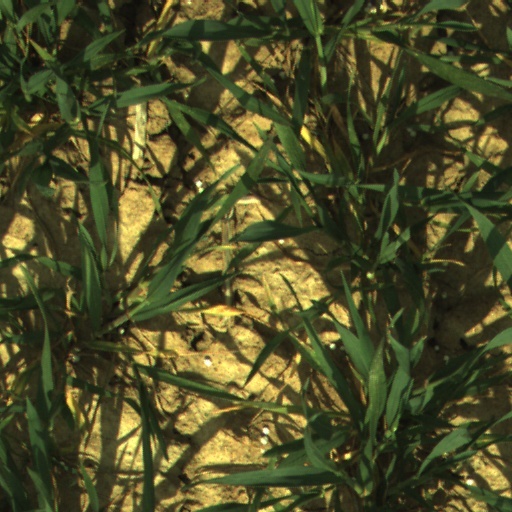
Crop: wheat